Rockhampton Museum of Art

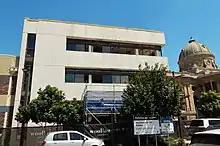
Demolition commences on one of two Quay Street buildings to make way for the Rockhampton Museum of Art, 2019

The Rockhampton Museum of Art fronts the Fitzroy River and is situated between Customs House at 208 Quay Street and the commercial building at 220 Quay Street which houses the studios of local radio station 4RO.